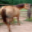
Label: horse